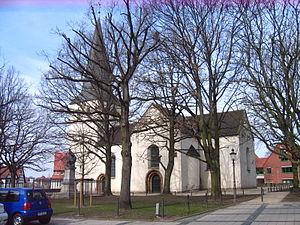
à Bünde, arrondissement de Herford, Rhénanie-du-Nord-Westphalie, Allemagne. العربية